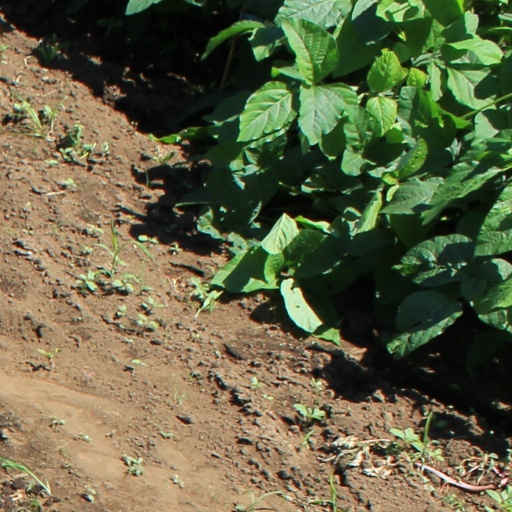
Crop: soybean